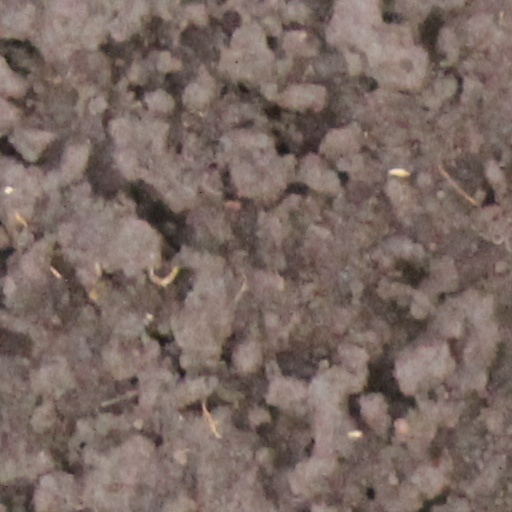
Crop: wheat